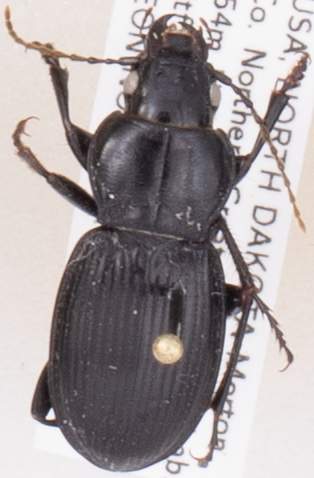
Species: Cyclotrachelus torvus
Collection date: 2019-05-28
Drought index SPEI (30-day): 1.052
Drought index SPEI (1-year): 1.526
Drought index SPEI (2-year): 0.71